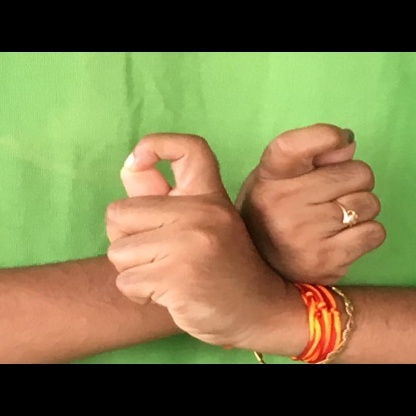
Mudra: Berunda